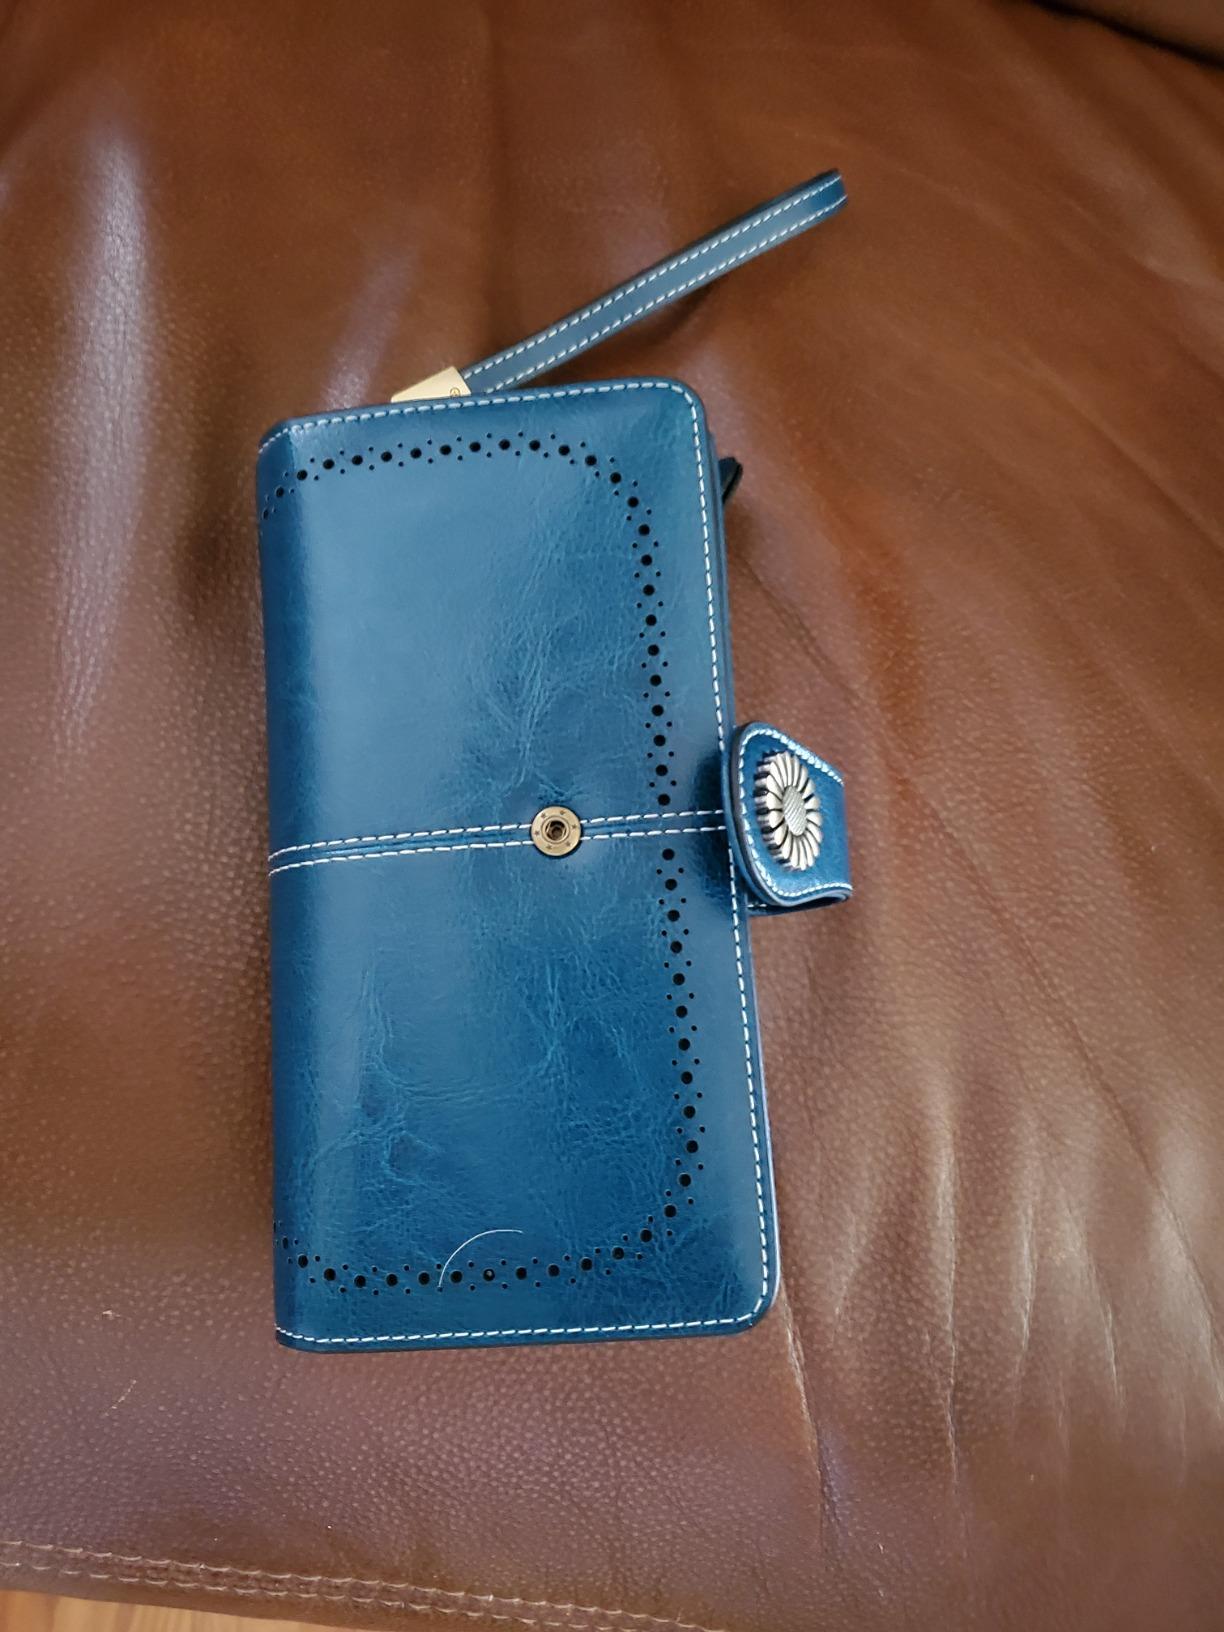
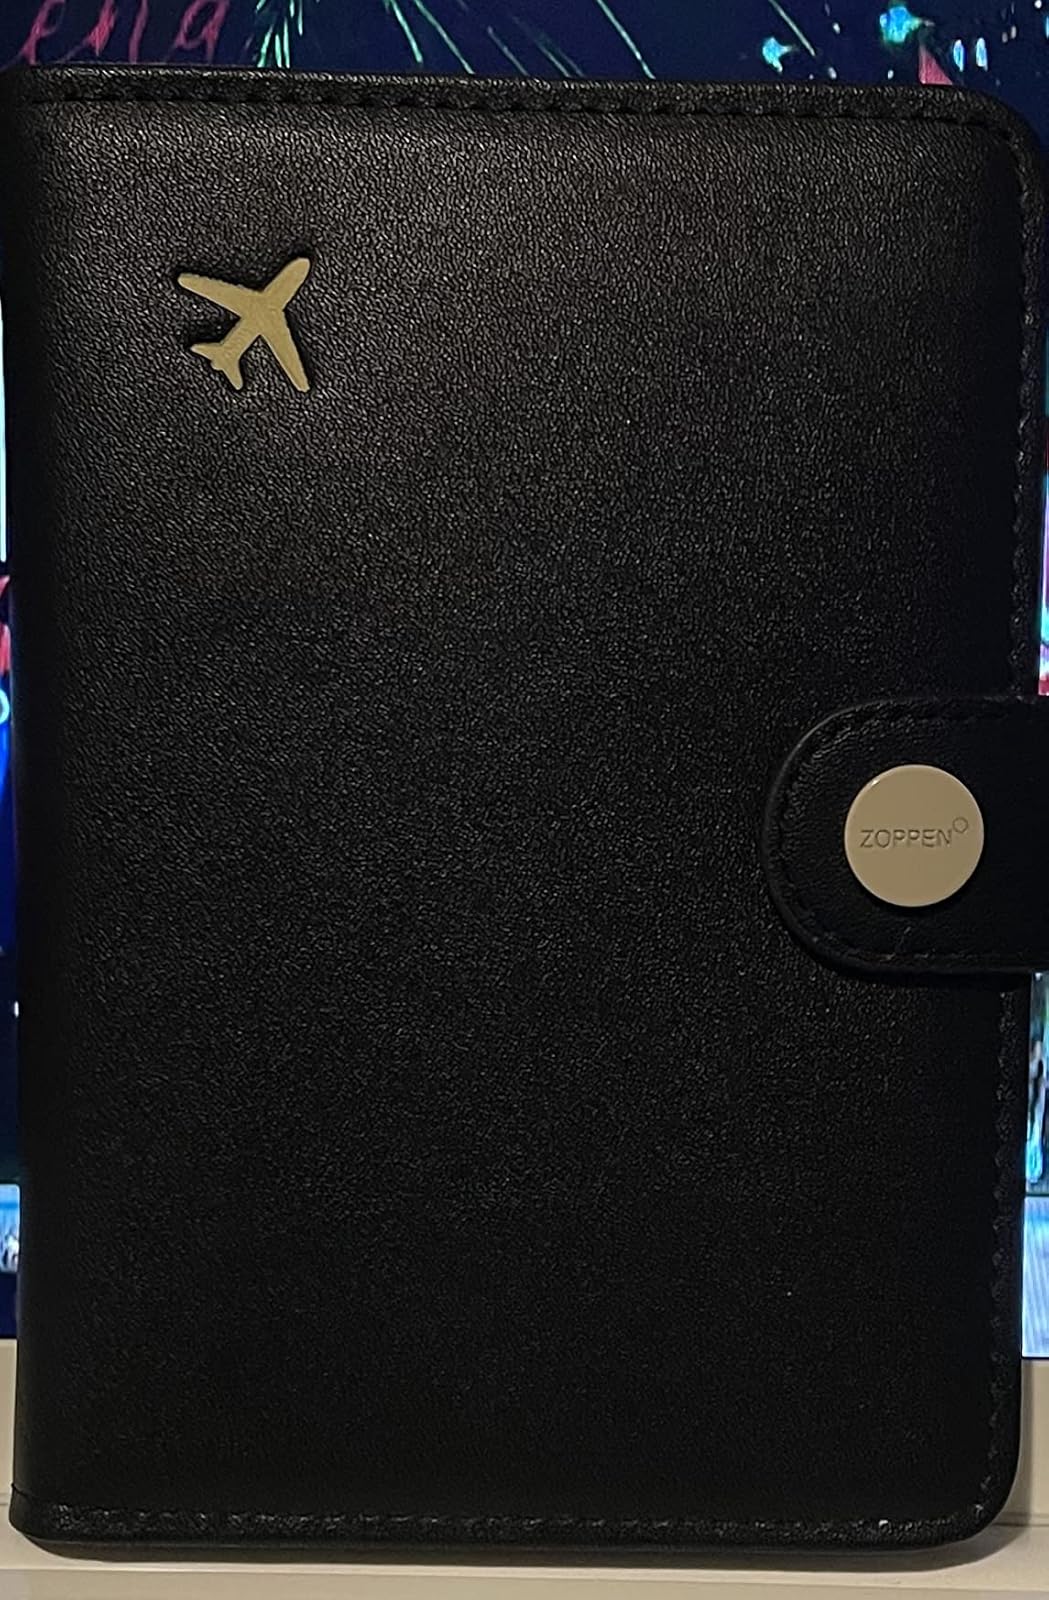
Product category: accessories_wallet
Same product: no